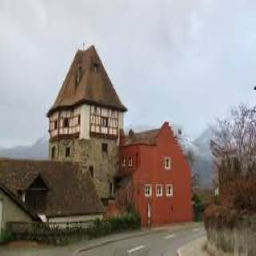
Red House